Die Muminfamilie

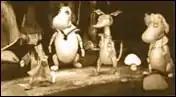

Die Muminfamilie ( "The Moomin Family") was a West German television series released from 1959 to 1960 that was based on the Moomin books by Finnish writer Tove Jansson. It was filmed in black and white and broadcast by ARD. It was notably the first television series ever to be made based on the books. It was also the first TV-series produced by Augsburger Puppenkiste. In all, 12 episodes were made.